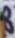
Number: 8